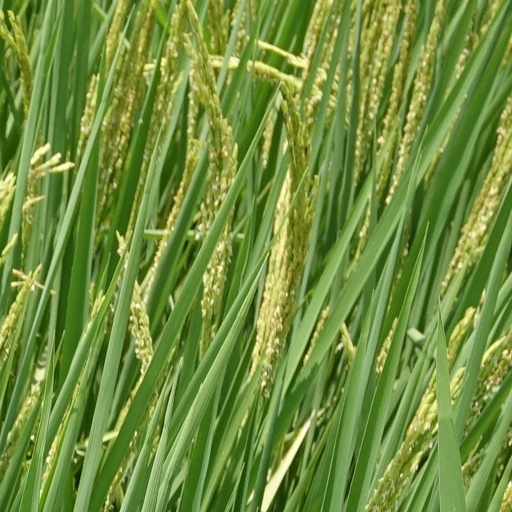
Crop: rice